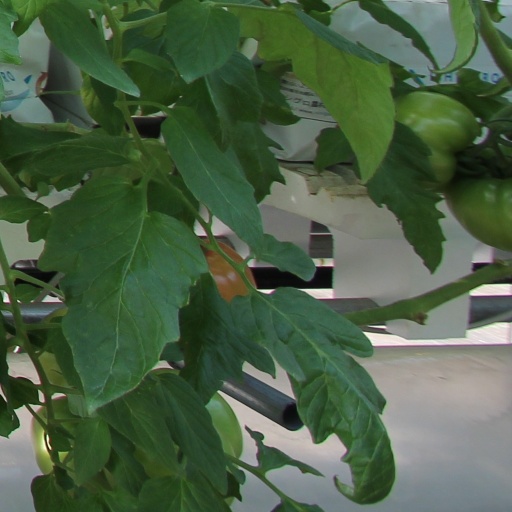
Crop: tomato